Lucien Romier

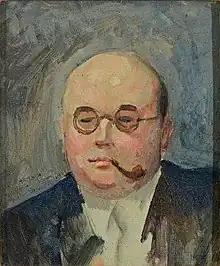
Lucien Romier painted by Ángel Zárraga

Lucien Romier (Moiré, 19 October 1885 – Vichy, 5 January 1944) was a French journalist and politician.